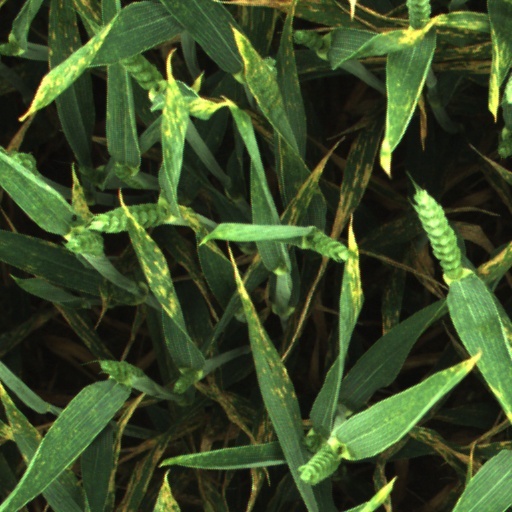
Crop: wheat